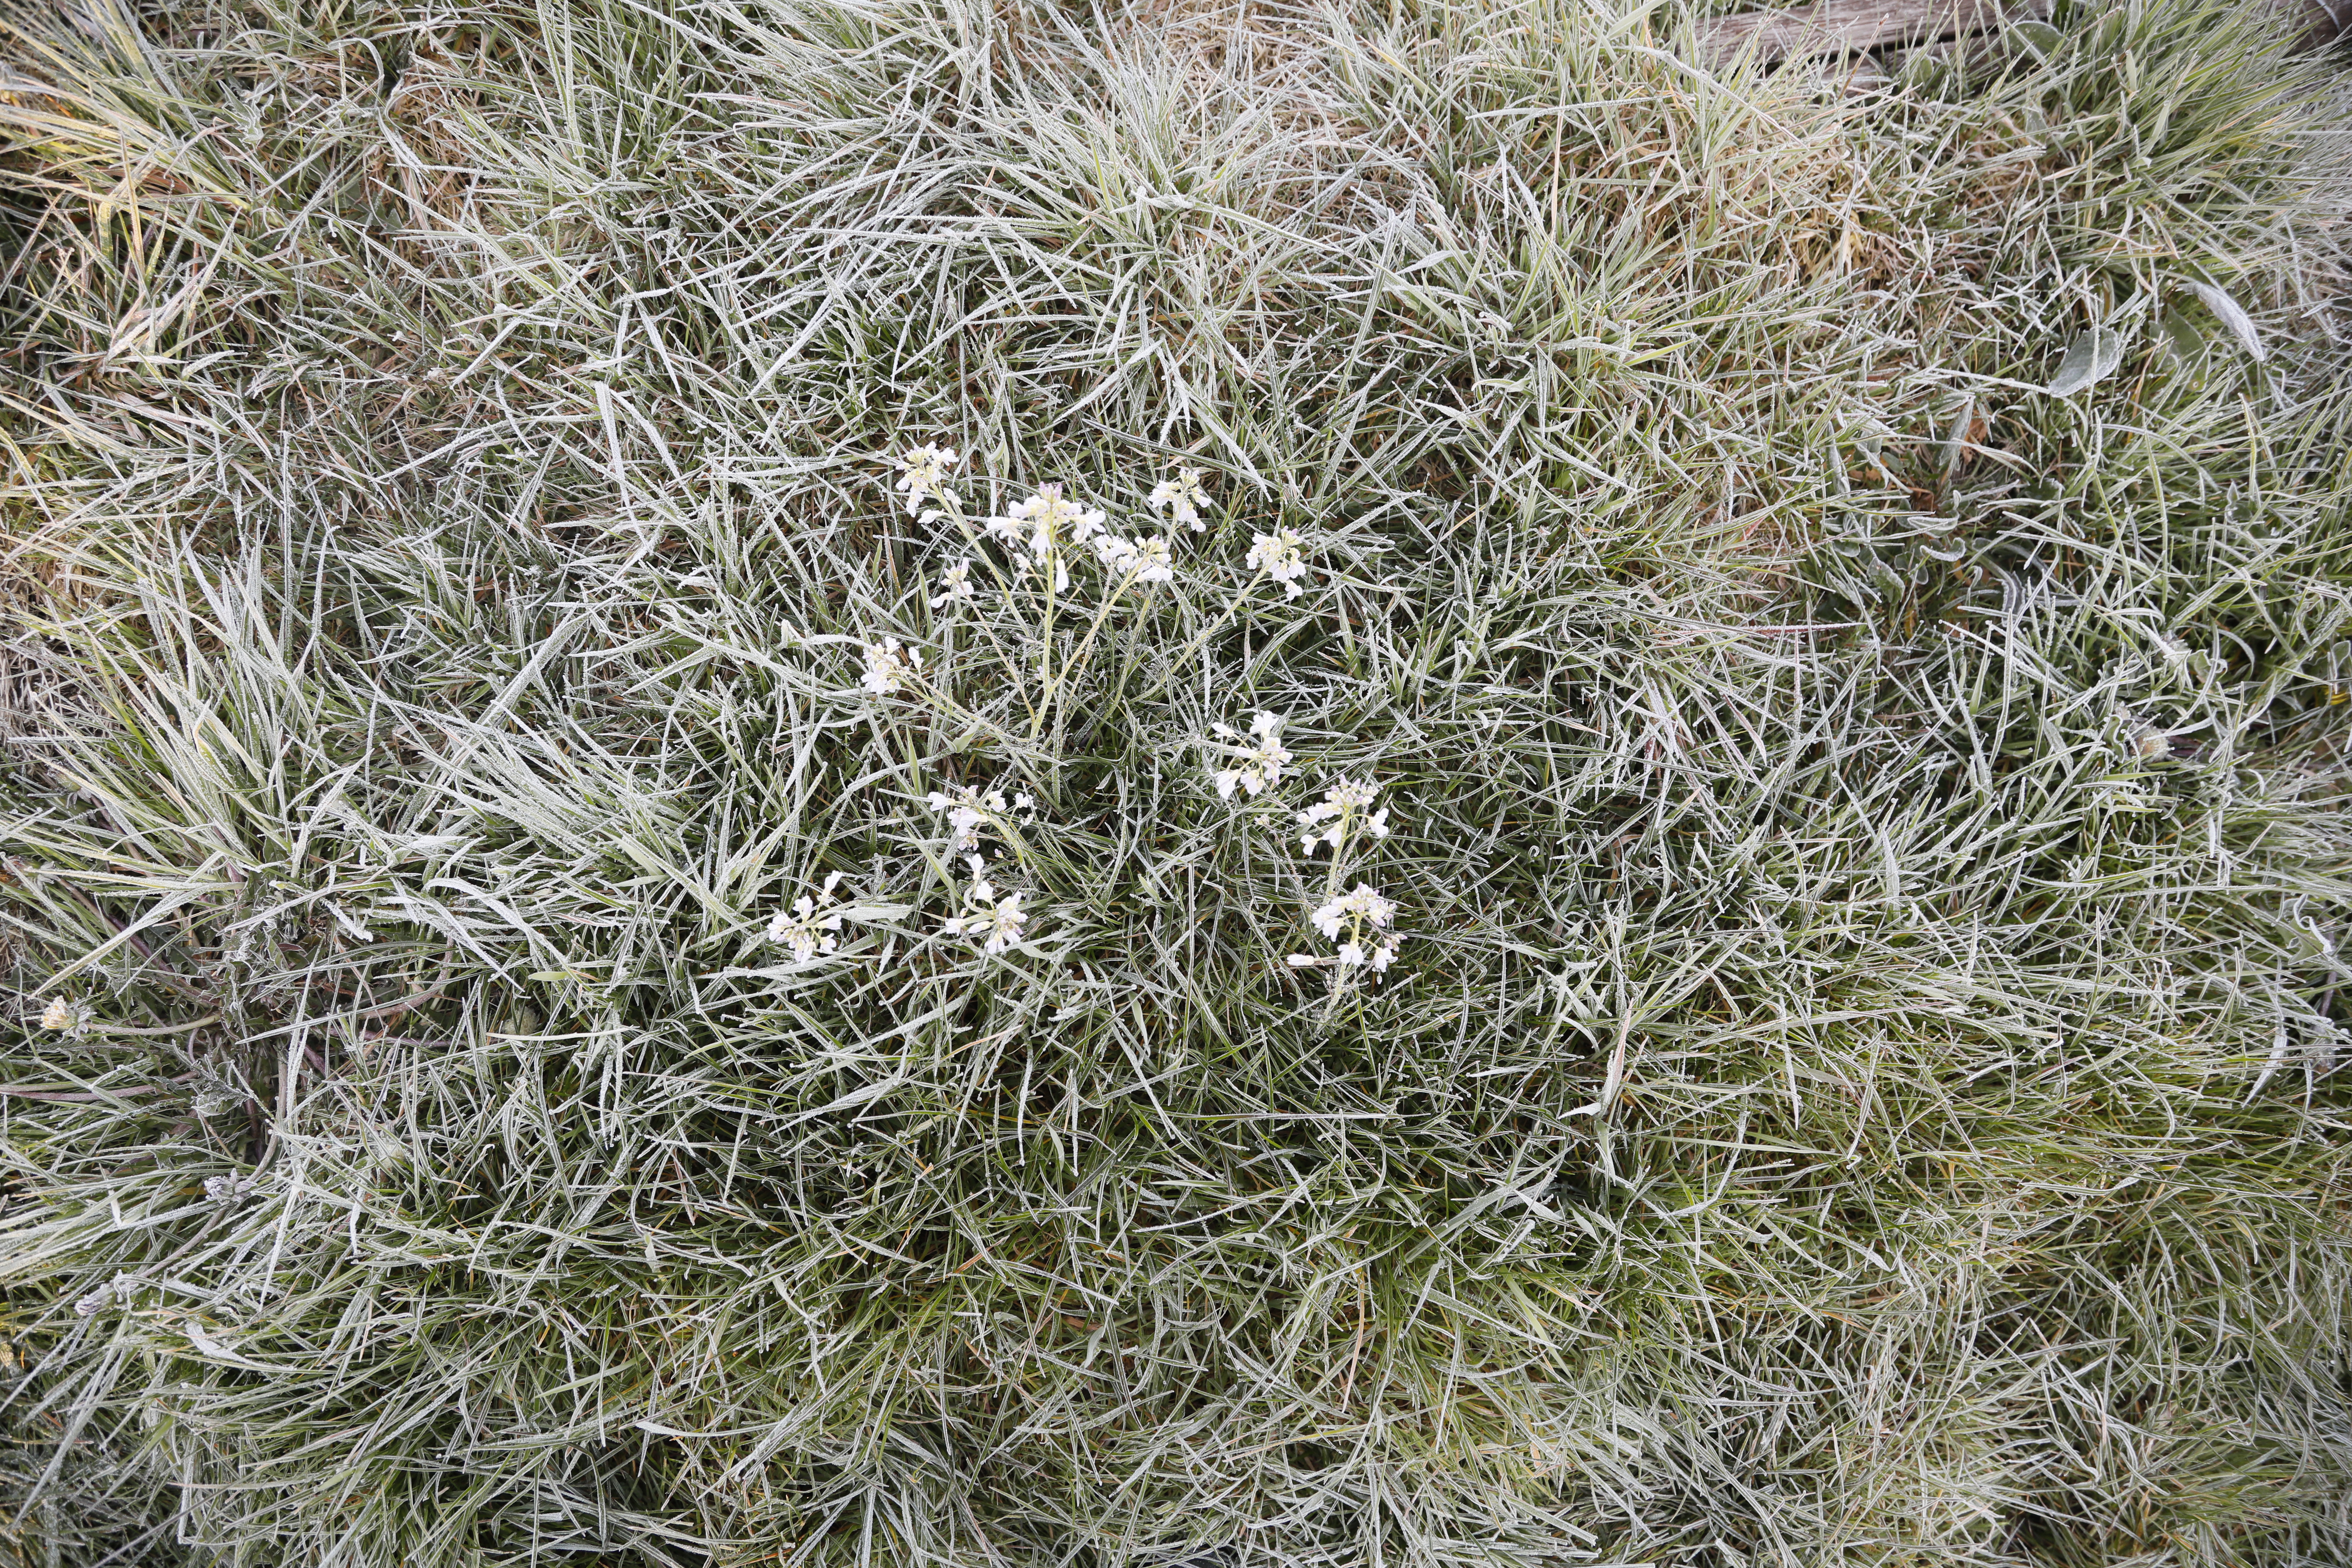
Plant species: Cardamine pratensis